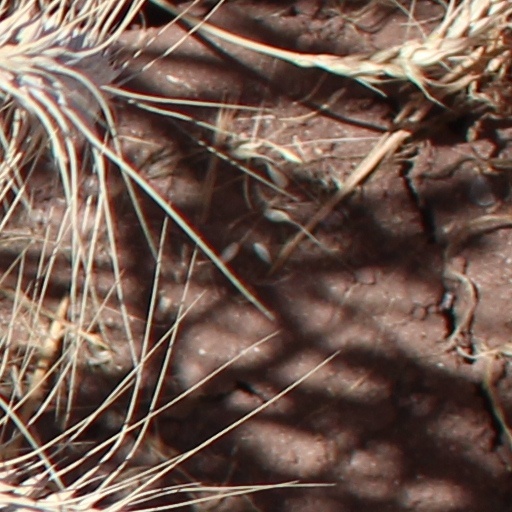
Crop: wheat